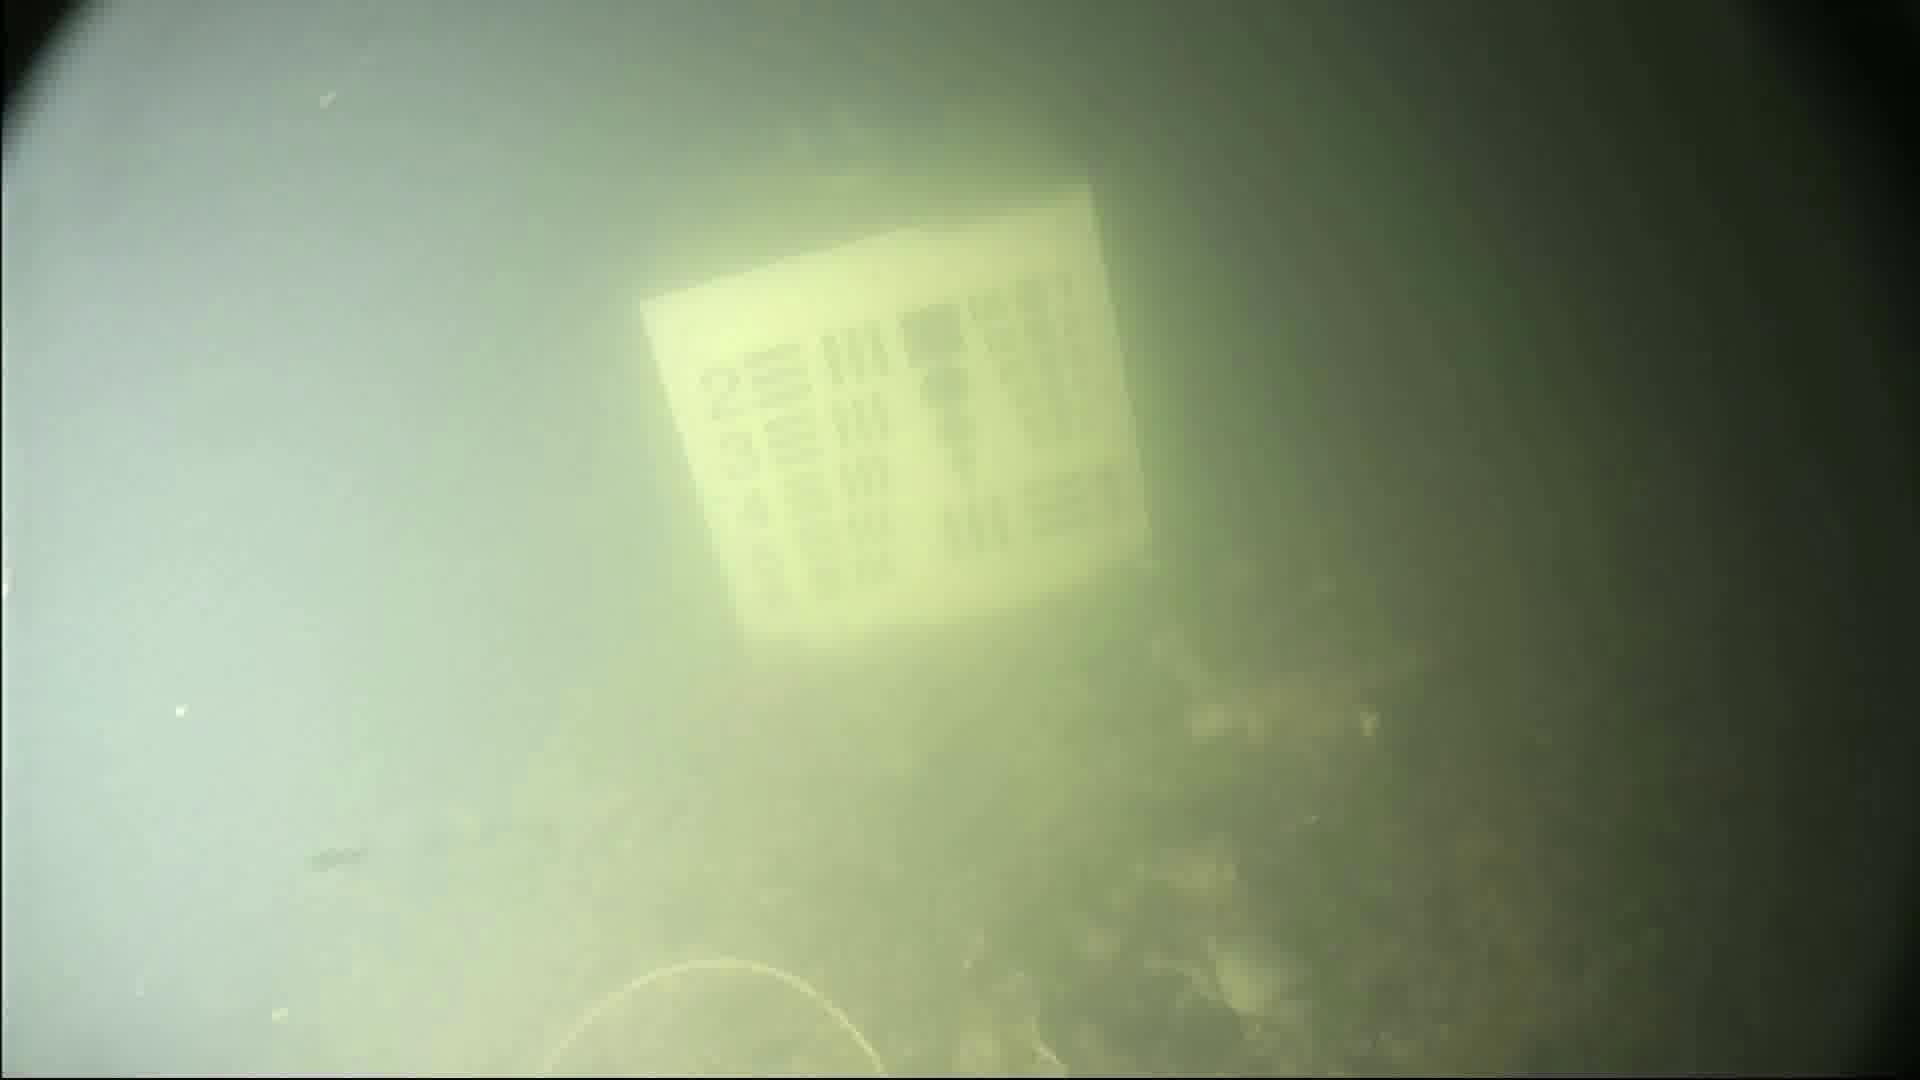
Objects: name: crab